Manor of Loxhore

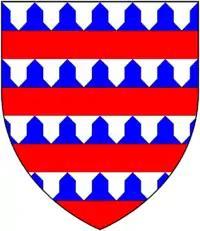
Arms of Beaumont of Youlston adopted at the start of the age of heraldry, (c. 1220 - 1215): "Barry of six vair and gules". These arms can be seen on the monument in Gittisham Church, Devon, to Henry Beaumont (died 1590/1), also on the monument in Atherington Church, Devon, of Sir John Bassett (died 1529) of Umberleigh. They are the same arms as quartered for "Coucy" 1st & 4th as shown in the Gelre Armorial (c. 1370 - 1414) by Enguerrand VII, Lord of Coucy, 1st Earl of Bedford (1340–1397). The only previous holder of that Earldom was Hugh de Beaumont, 3rd son of Robert de Beaumont who held Shirwell & Loxhore

The earliest positively identifiable descendant of the Domesday tenant Robert de Beaumont was the 13th-century Sir Richard Beaumont, whose family had long been seated at the capital estate of Youlston within their adjacent manor of Shirwell. His eldest son and heir was Philip Beaumont (died c. 1272), of Youlston, and his younger son was William Beaumont "of "Sabrecot"" (i.e."Sepscott"), to whom he granted the manor of Loxhore. Sepscott survives today as an estate about 3 miles south of Youlston, and 7 miles south-west of Loxhore Church, and was anciently known as "Sabrecot, Shebescote" et al., and this branch of the family eventually inherited Shirwell also, on the failure of the senior male line. Philip Beaumont (died c. 1272), of Youlston married Ermengard Punchardon (originally "de Pont-Chardon"), daughter and co-heiress of Sir John Punchardon of Heanton Punchardon in Devon. His son was Sir John Beaumont (died 1330), of Youlston, MP for Devon in 1326, who married Alice Scudamore. His son was John Beaumont who married Alice, of unknown family. His only son and heir was William Beaumont, who died without progeny leaving his sister Joan Beaumont, the wife of Sir James Chudleigh, as his heiress. She too died without progeny and the Beaumont estates, now enlarged by the addition of the Punchardon lands, passed to her cousin John Beaumont (died 1378/80), of Sepscott, grandson of William Beaumont, who had been granted Loxhore by his father Sir Richard Beaumont, and son of Richard Beaumont. John Beaumont married Joane Crawthorne (or Crawstone), the heiress of her grandfather Sir Robert Stockey, MP in 1318. He purchased the North Devon manor of Parkham. Their son was William Beaumont, Sheriff of Devon in 1399, who held the Castle and Borough of Barnstaple. He further increased the family's estates by marrying Isabel Willington, daughter of Sir John Willington of Umberleigh, and co-heiress of her brother John Willington (died 1396). Their son was Sir Thomas Beaumont (1401–1450), born at the Willington manor of Yate in Gloucestershire. He married twice, the offspring of which two marriages became successively heirs to his estates. Firstly he married Phillipa Dynham, daughter of Sir John Dynham and aunt to John Dynham, 1st Baron Dynham (died 1501)